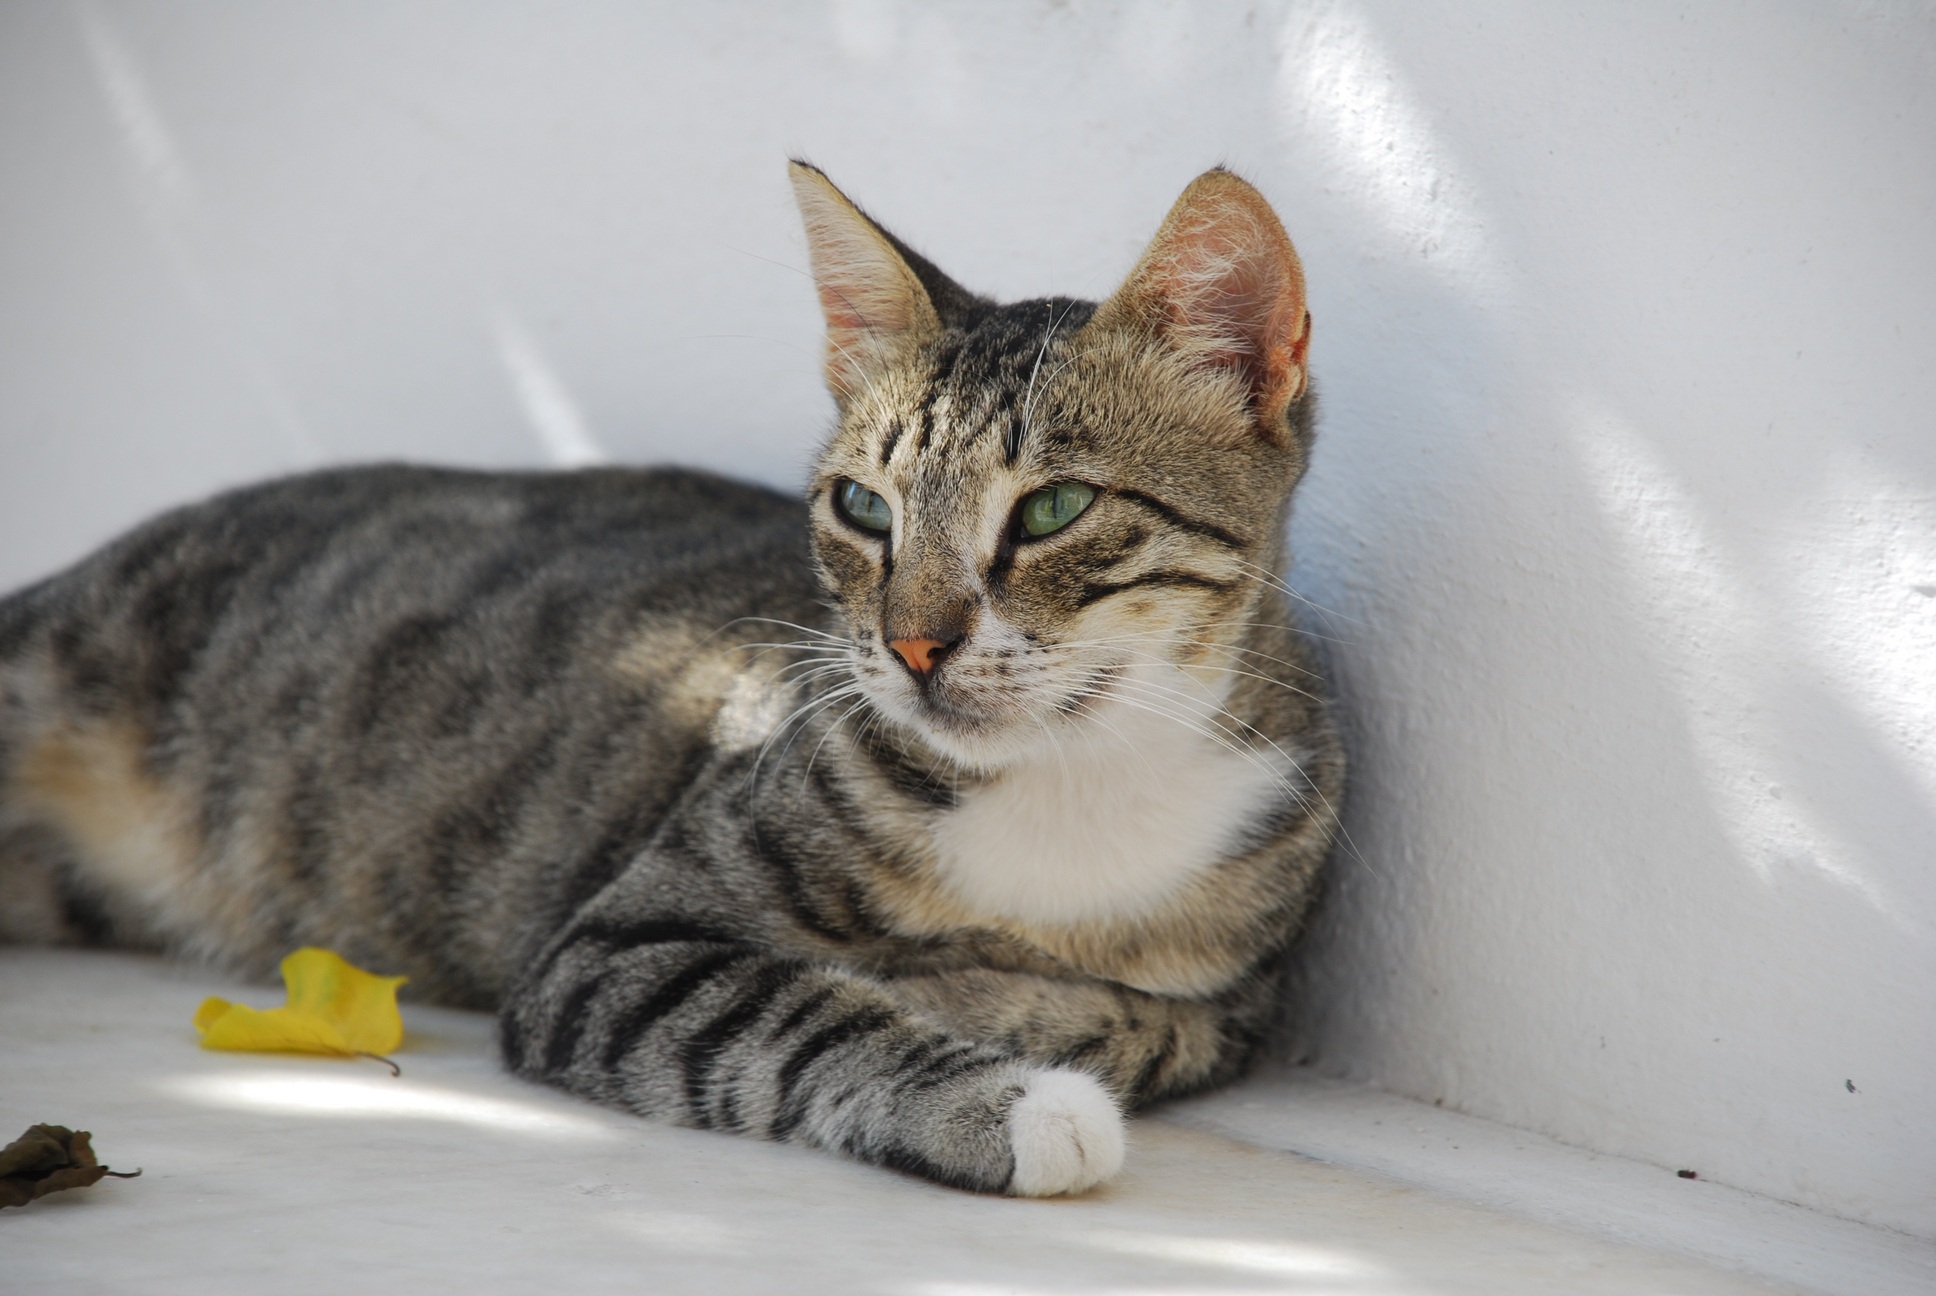
animal, pet, kitten, cat, mammal, fauna, cats, whiskers, grey, vertebrate, tabby cat, bengal, european shorthair, small to medium sized cats, cat like mammal, domestic short haired cat, pixie bob, american shorthair, toyger